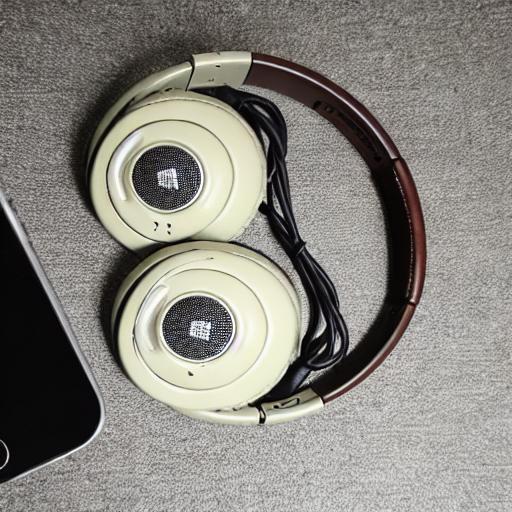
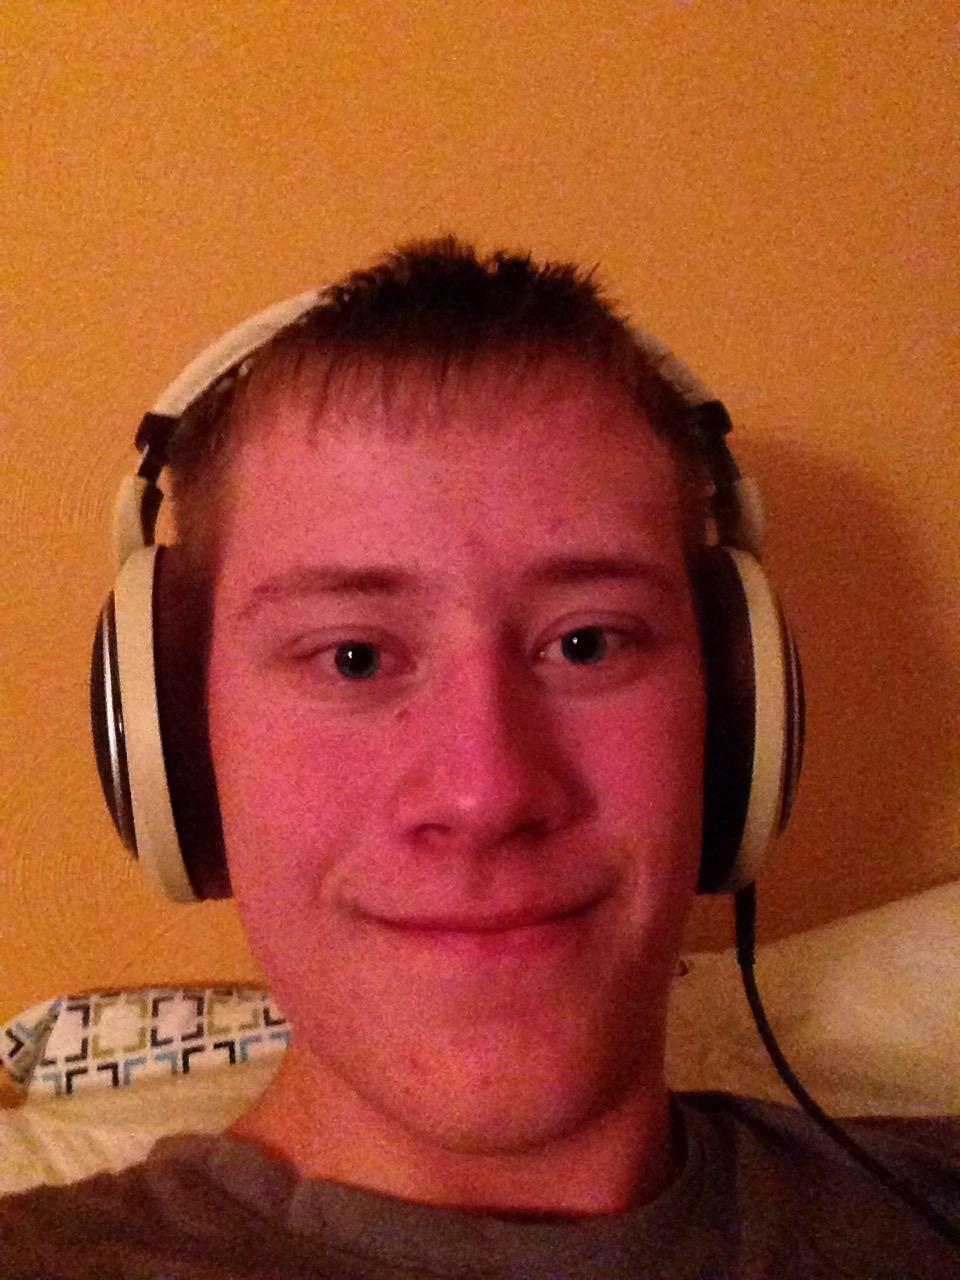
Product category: headphones
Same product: no